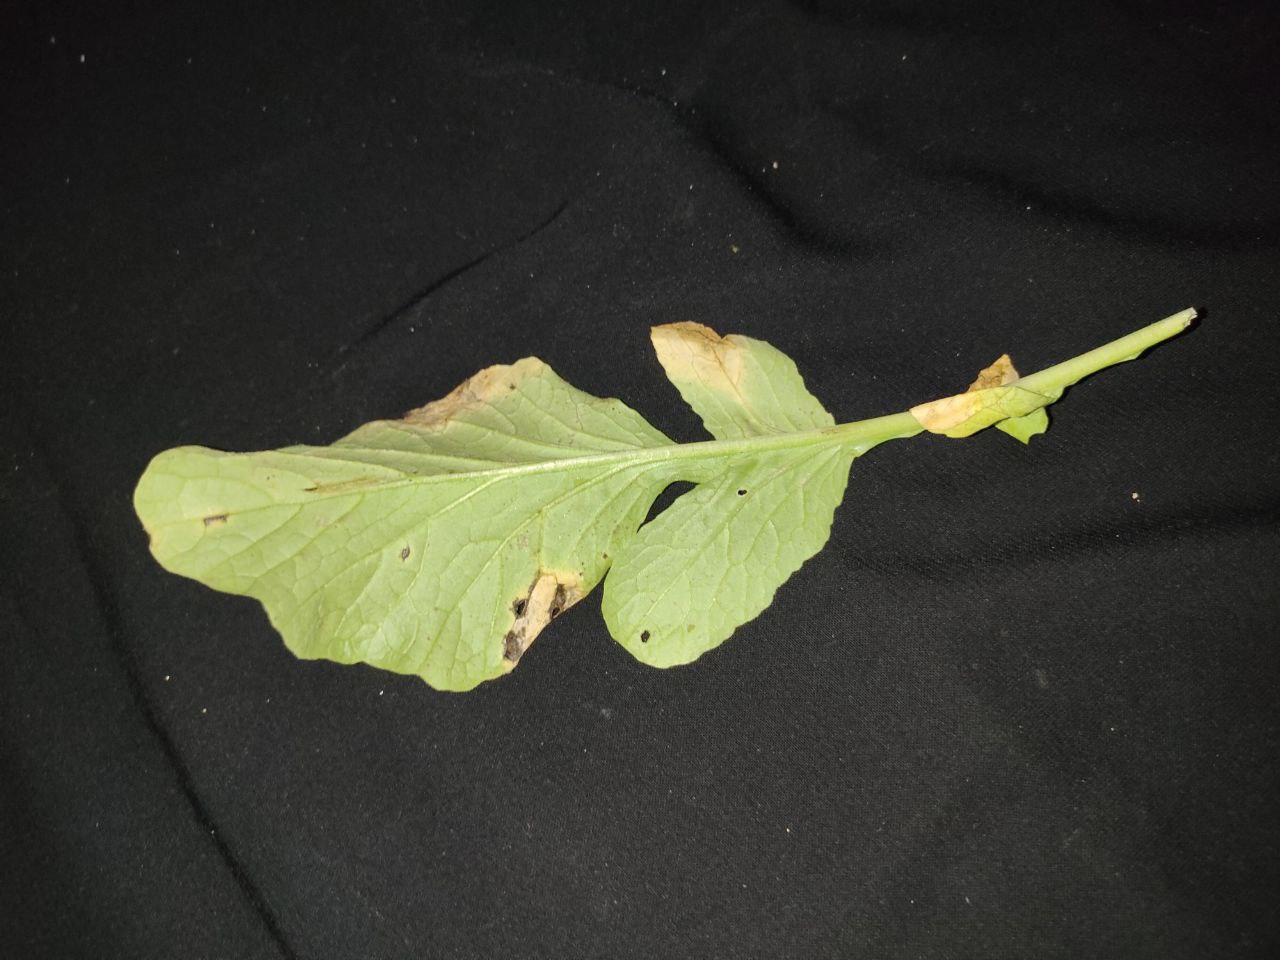
Label: Downey mildew